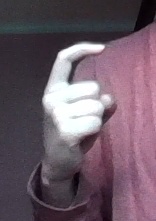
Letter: ra